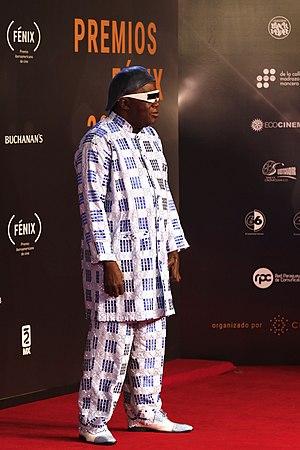
Foday Musa Suso est un musicien et compositeur.